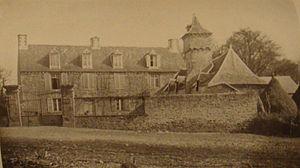
Armand-Charles Tuffin, marquis de La Rouërie, né le 13 avril 1751 à Fougères, mort le 30 janvier 1793 au château de La Guyomarais à Saint-Denoual, est un militaire français, héros de la guerre d’indépendance américaine et l'organisateur de l'Association bretonne.
Le château de La Guyomarais est un château situé sur la commune de Saint-Denoual, dans le département des Côtes-d'Armor, en France.